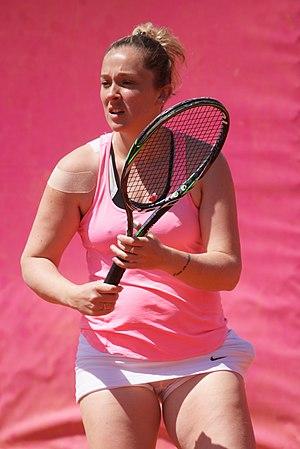
Kinnie Laisné Open ITF Cagnes 2016